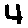
Label: 4